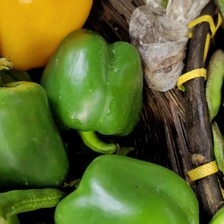
Label: capsicum